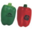
Label: sweet_pepper